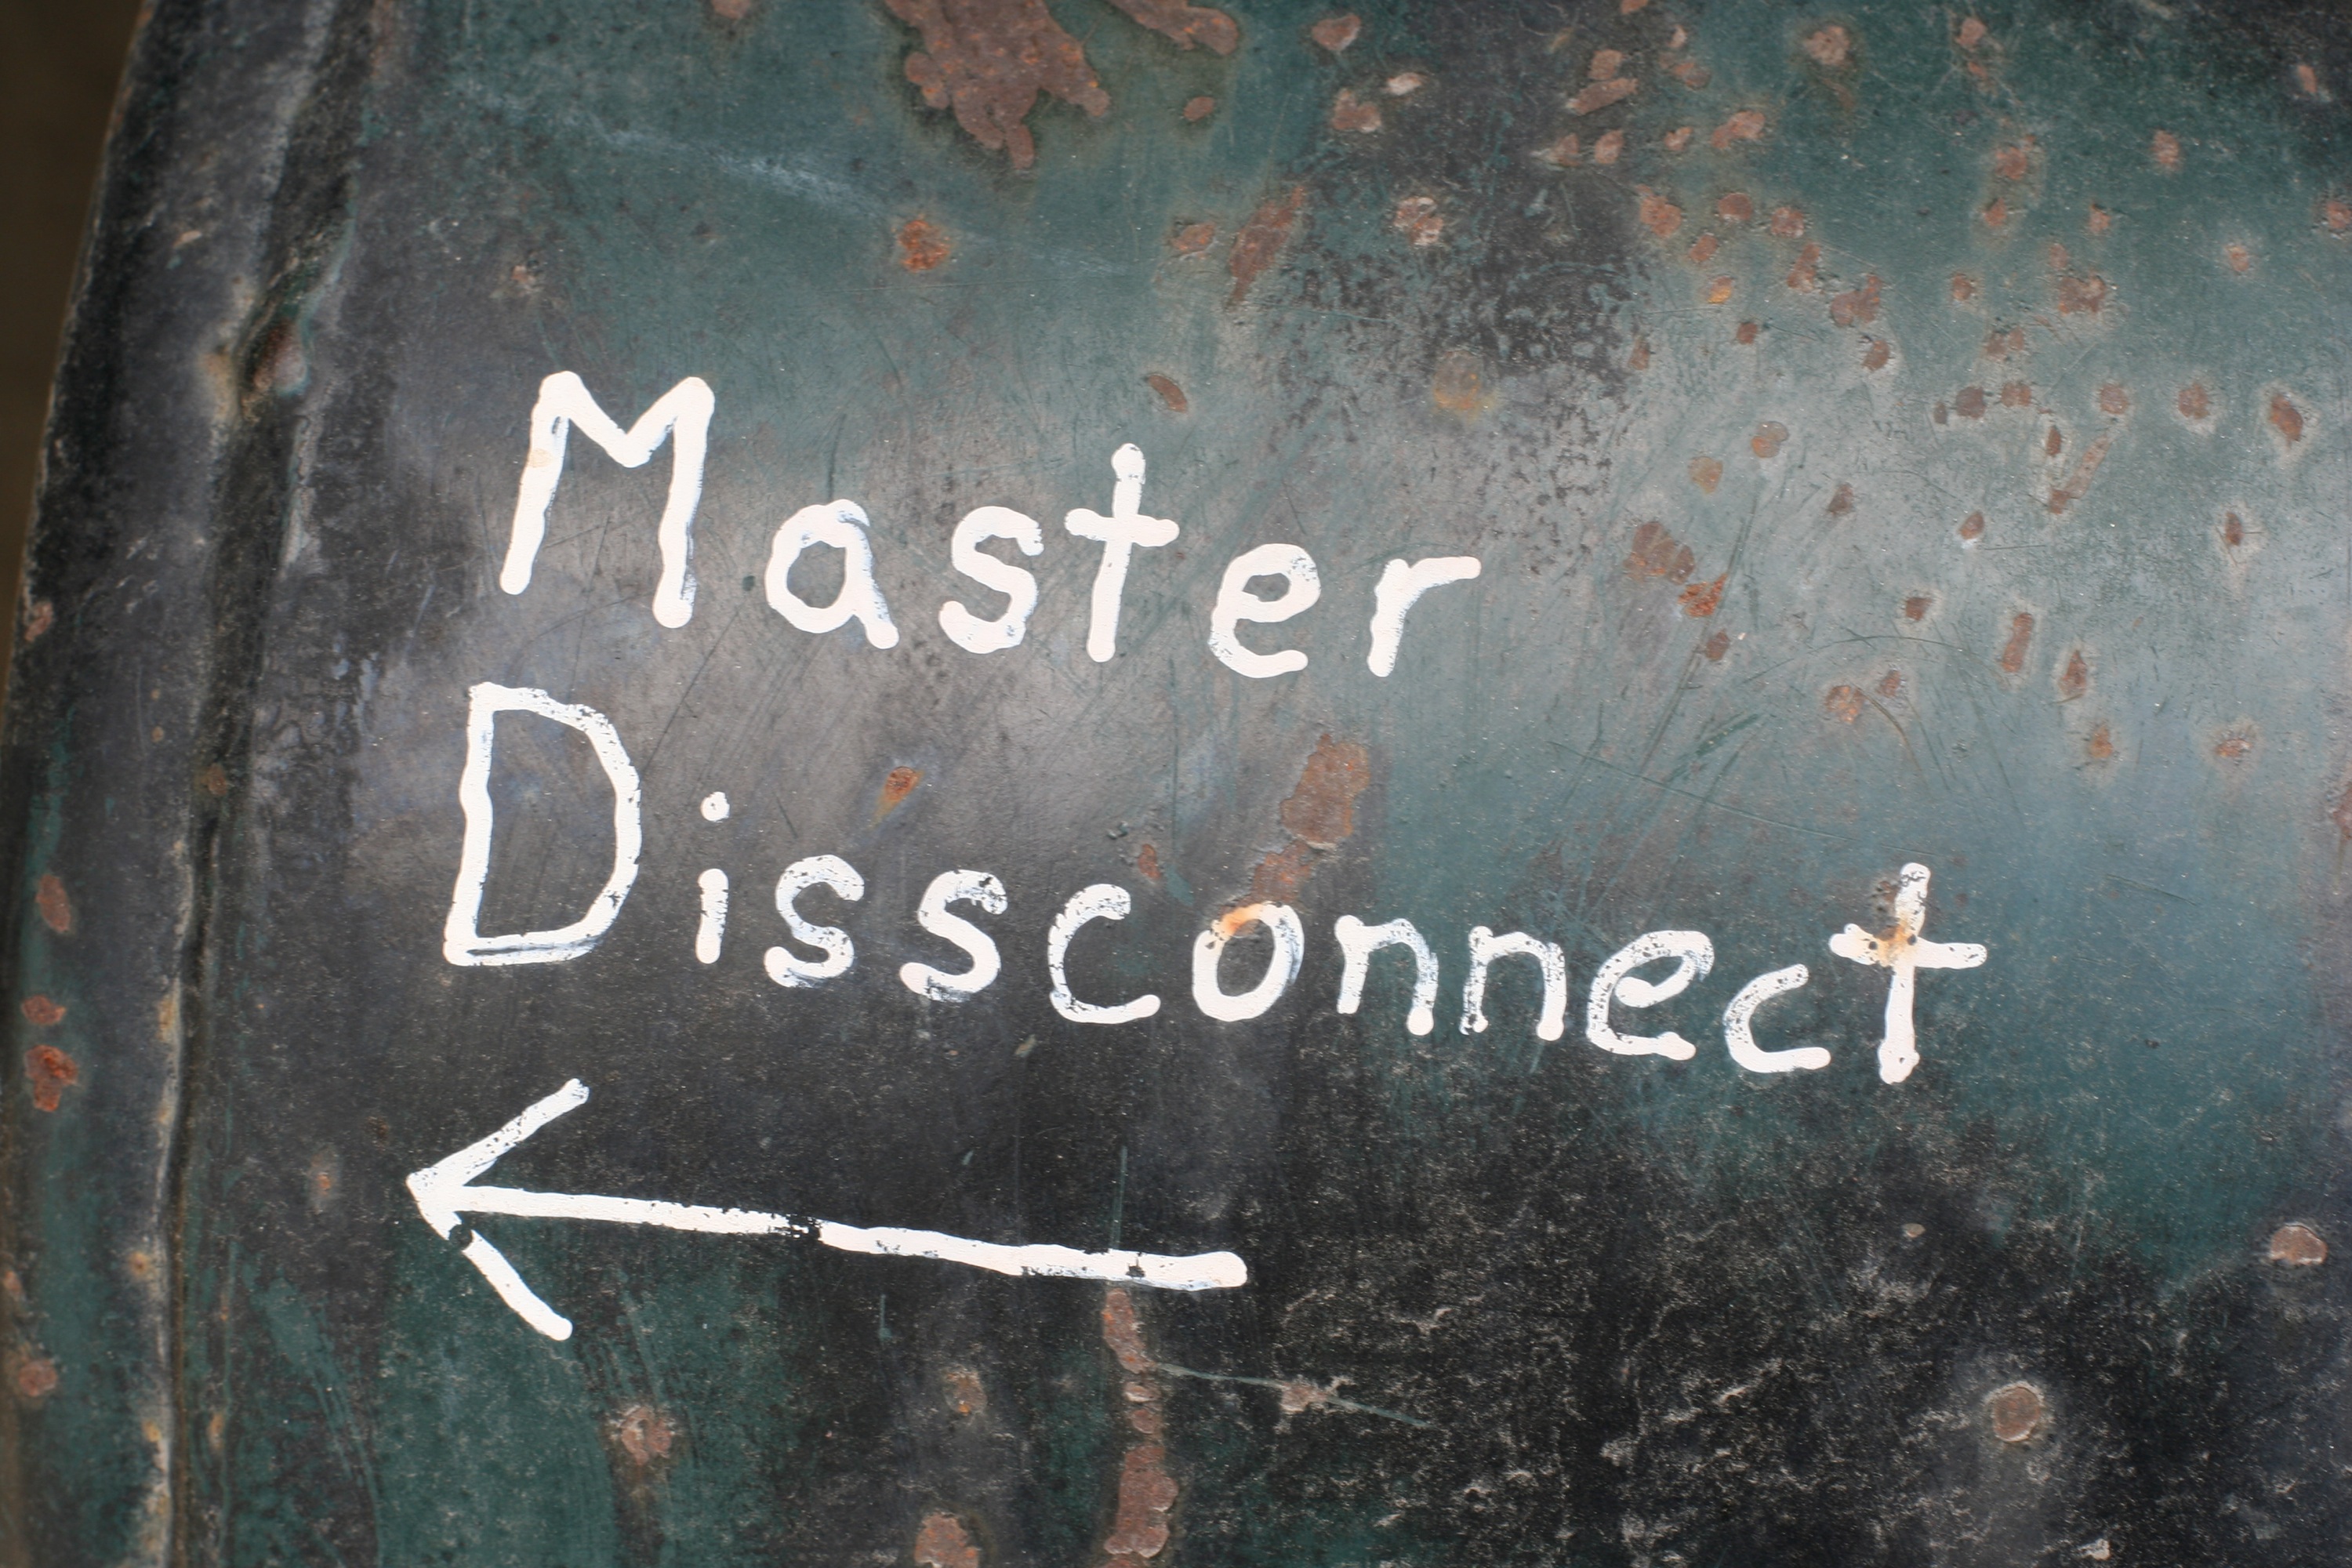
number, sign, font, art, monterey, nmc2009, pointlobos, album cover